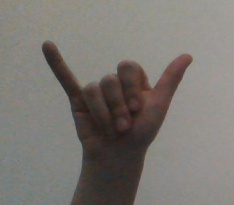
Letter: ya